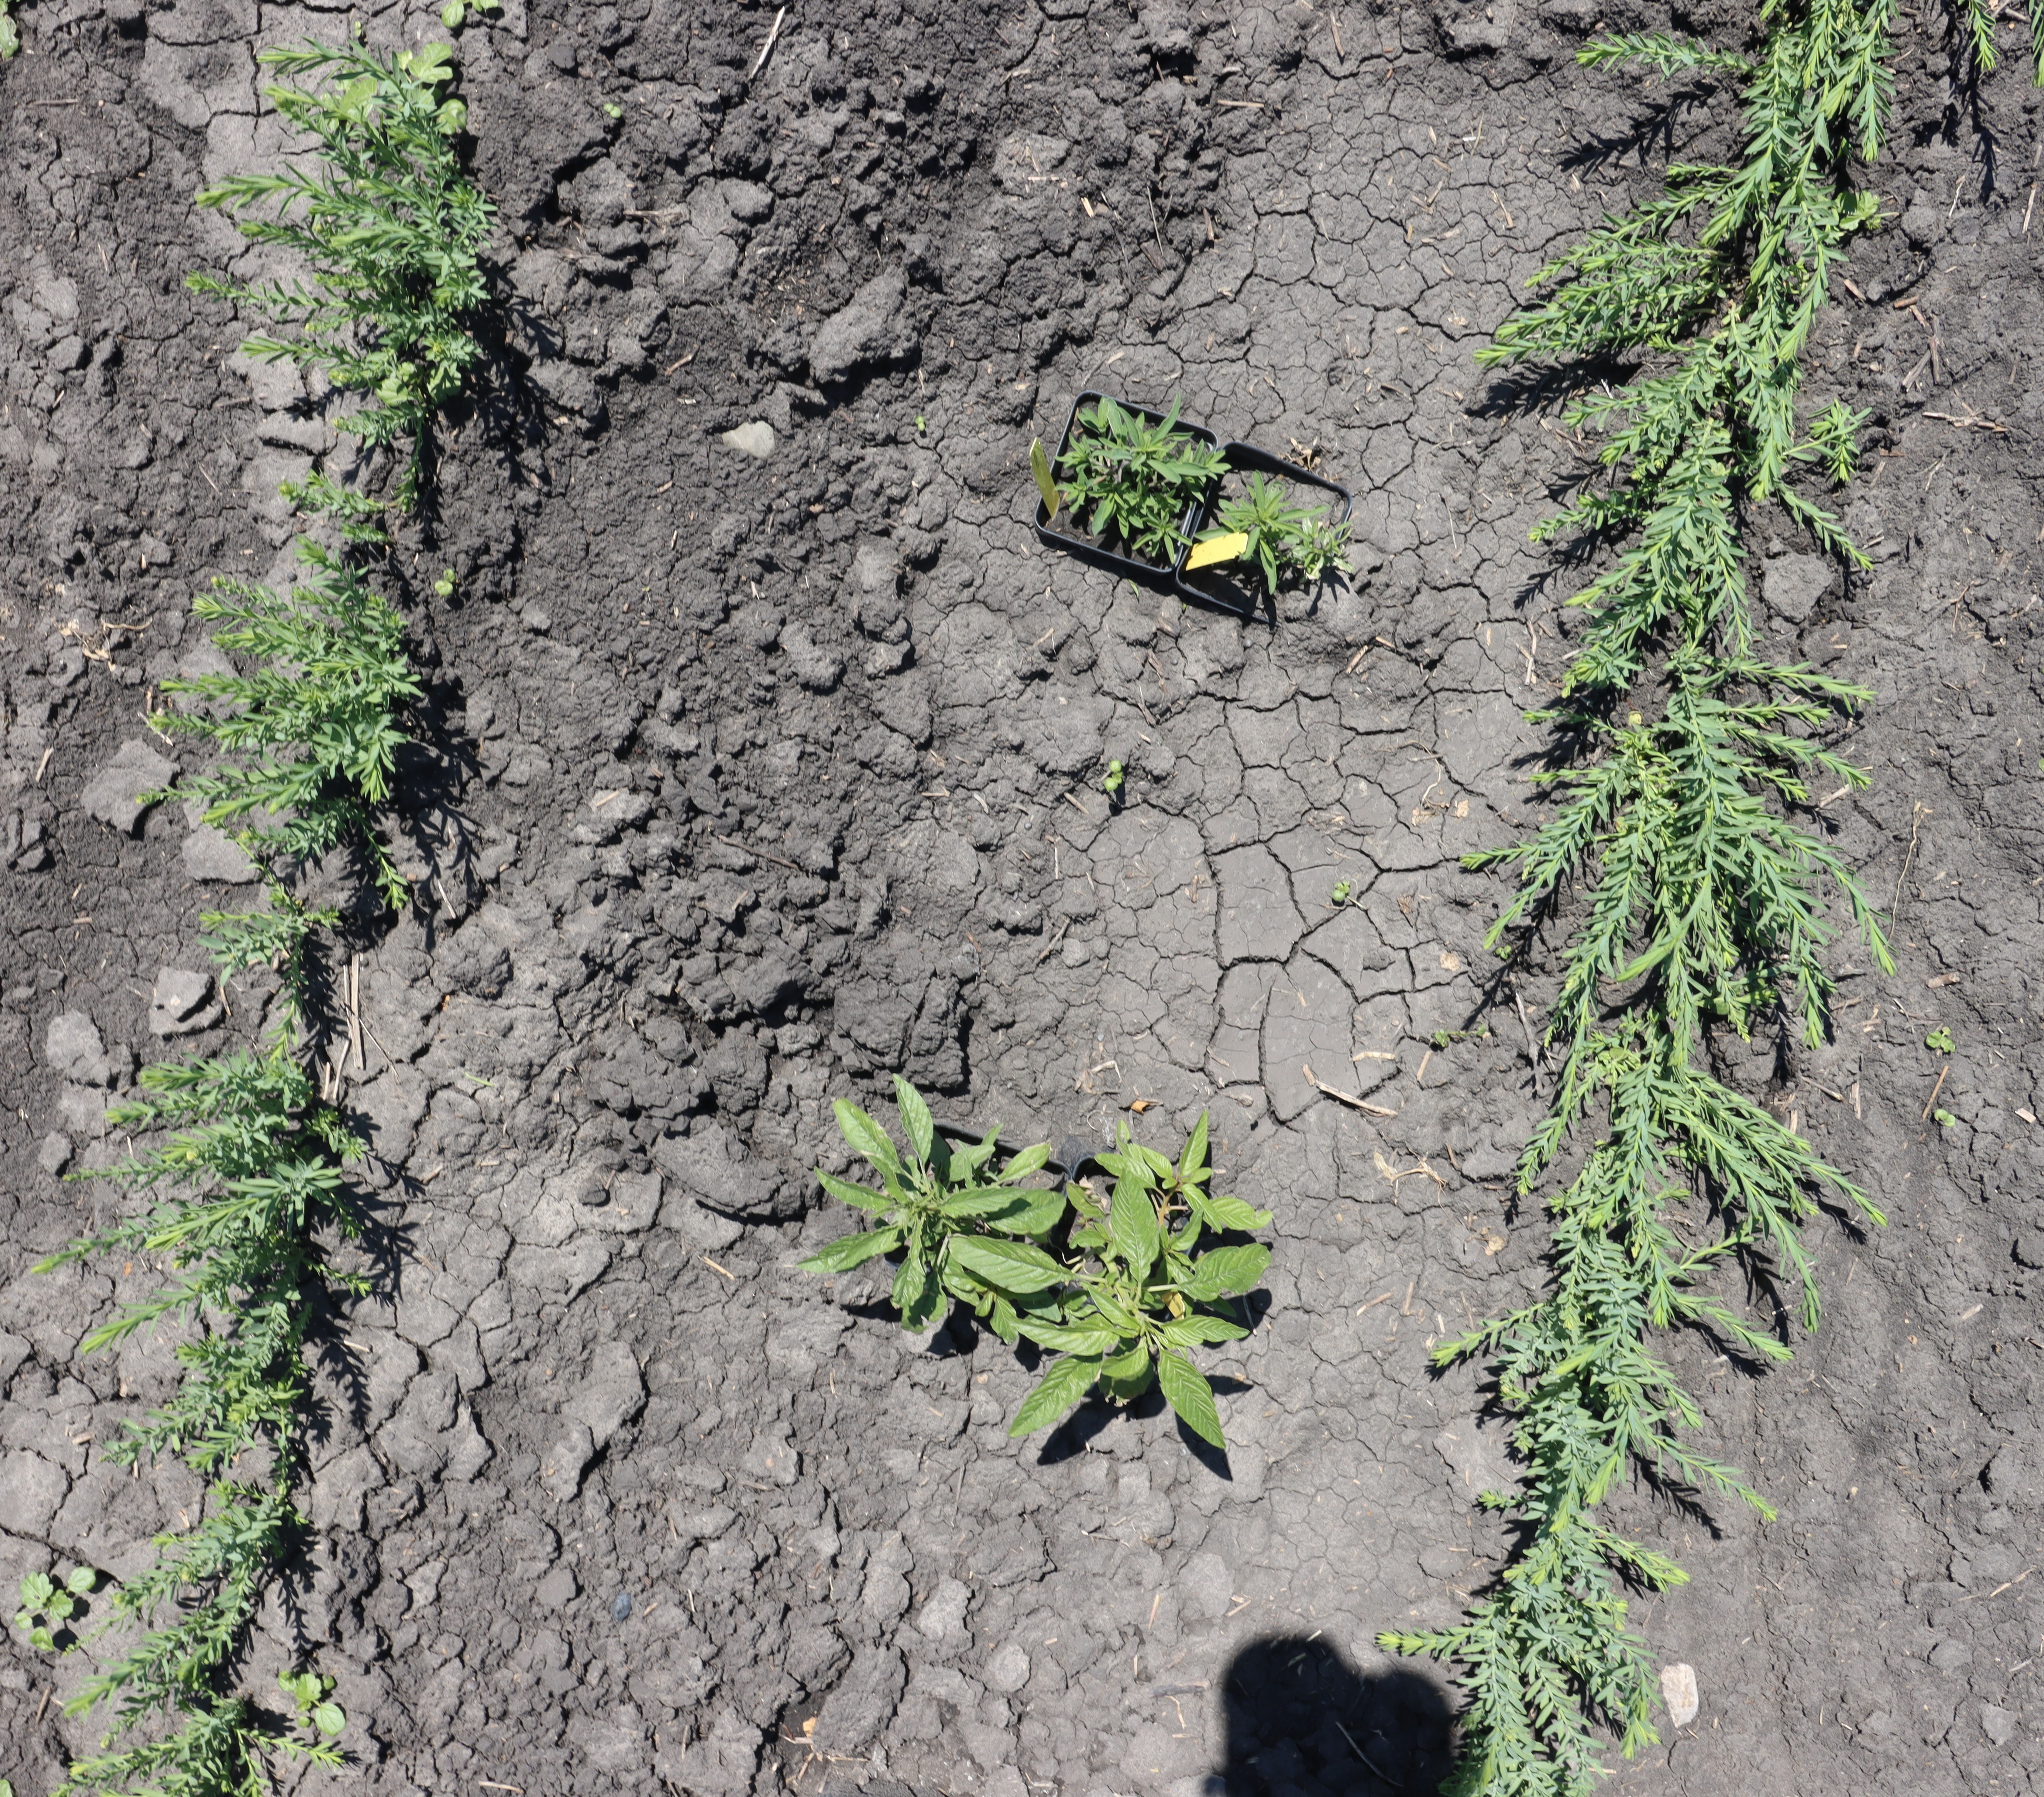
Crop: Flax
Objects: Flax, Flax, Flax, Flax, Flax, Flax, Flax, Flax, Flax, Flax, Flax, Flax, Kochia, Kochia, Waterhemp, Waterhemp